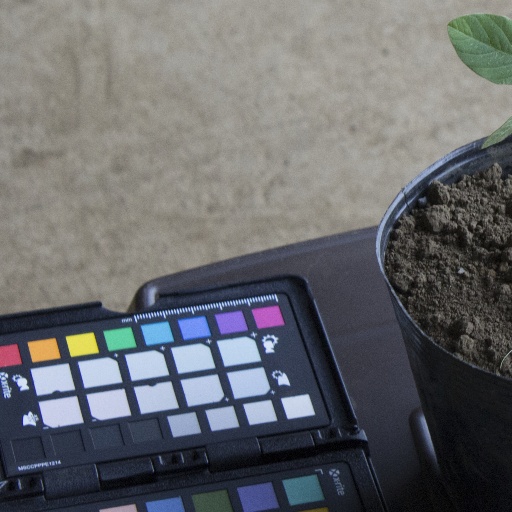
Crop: soybean